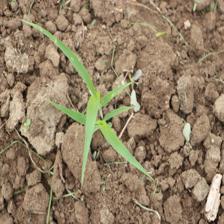
Label: Sorghum